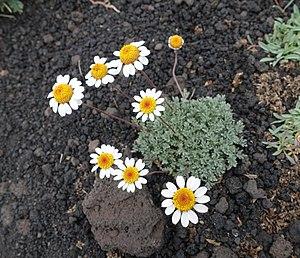
Anthemis aetnensis, photographié au refuge Sapienza à 1900 m, sur le mont Etna
Anthemis aetnensis, la camomille de l'Etna, est une plante de la famille des Asteraceae, endémique de Sicile.